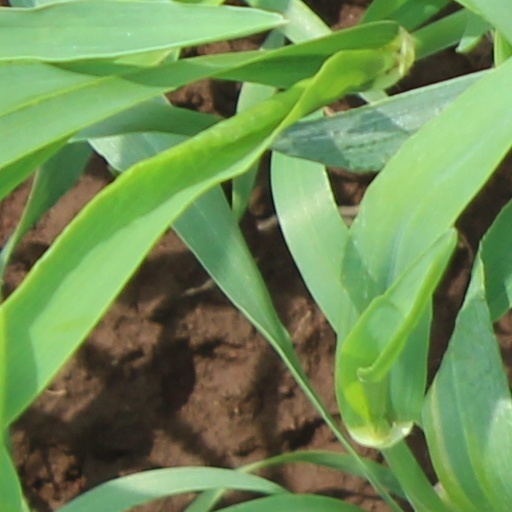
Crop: wheat